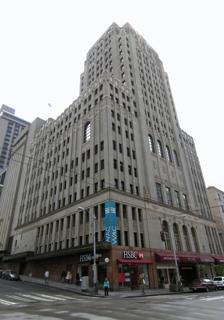
Building: Washington Athletic Club
Country: United States of America
Year built: 1930
Athletic club, hotel in Seattle, United States Washington Athletic Club Location within downtown Seattle General information Type athletic club, hotel Location 1325 6th Avenue, Seattle , United States Coordinates 47°36′35″N 122°20′01″W / 47.609783°N 122.333661°W / 47.609783; -122.333661 Completed 1930 Cost $2.5 million Height Roof 76.20 m (250.0 ft) Top floor 70.72 m (232.0 ft) Technical details Floor count 21 Floor area 305,548 sq ft (28,386.3 m 2 ) Lifts/elevators 5 Design and construction Architect(s) Sherwood D. Ford Seattle Landmark Designated April 15, 2009 The Washington Athletic Club, founded in 1930, is a private social and athletic club located in downtown Seattle . The 21-story WAC clubhouse opened in December 1930, and was designed in the Art Deco style by Seattle architect Sherwood D. Ford. The five-story WAC includes a 25-yard pool, full-size basketball court, running track, handball and racquetball courts, and pilates and yoga studios. The top ten floors house the Inn at the WAC, a 109-room boutique hotel. The club also offers a full-service day spa and a wellness center with nutrition, physical therapy, and naturopathic services. The building is also home to three restaurants, a private ballroom, social areas, and numerous meeting spaces. The idea of the Century 21 Exposition was first conceived by club members within the building in January 1955. In 2009, the Washington Athletic Club became a City of Seattle Landmark, and in 2018 its 6th Street building was listed on the National Register of Historic Places . History Club's early formation and plans In mid 1927, Seattle newcomer and realtor Noel B. Clarke put together a committee of Seattle attorneys, capitalists and bankers to raise money to form a new athletic club to serve the city's skyrocketing population. They began soliciting $100 founders' memberships to hire an architect and construct a clubhouse and by early 1928 over 1,000 had been collected. Funds were stored in a trust that couldn't be accessed until 2,000 memberships were sold. In February 1928, Clarke announced a 120 x 96' site had been chosen at the corner of 6th and University Streets. The committee hired the Seattle architectural firm of Baker, Vogel & Roush to design a building. Their plans were of an elegant twelve-story structure with Gothic Revival influences. The building would cost around $1 million and construction was to begin in June 1928. By March 1928, only 1,200 of the needed 2,000 members had signed up for the new club, causing a delay in the plans. More troubles arose in May 1928 when Clarke, the club's biggest single promoter, quit the board because of difficulties dealing with the Seattle Real Estate Board. After the passing of the original construction deadline, a new board of 26 of Seattle's most prominent businessmen came together to continue Clarke's work. The new committee chose to scrap the club's original design, now becoming dated, and hired architect Sherwood D. Ford to design something different at a new site chosen at the southwest corner of 6th Avenue and Union Street, owned by W.D. Comer, then president of the club and a holder of major financial interest. Ford's first proposal was for an elaborate 12-story building in the Mission Revival Style , unique to the region and similar in style to Seattle's Fox Theatre that Ford would later design. A large enclosed swimming pool would be located on the roof and, according to a rendering published in the August 23, 1928 issue of the Seattle Times , would have closely resembled the grand hall of Seattle's Union Station . With the club finally reaching its membership quota, their impounded funds were made available for use and an October 1928 date was proposed for construction to begin. In late September 1928, plans had changed again and club officials brought in Kenneth McCleod, manager of the Olympic Club in San Francisco , to consult with architect Ford to re-design the building in a way that would make optimal use of the lot. After an inspection of the site, Ford & McLeod left for an extended trip across the country to inspect and tour other metropolitan athletic clubs and gather ideas for the new design. New plans and construction An architectural detail on the building's facade Sherwood Ford's findings resulted in a new set of plans for a structure priced at $2.3 million. The new design was of an imposing 21-story art deco skyscraper with a central tower. It would be constructed of reinforced concrete and steel while the exterior consisted of brick and decorative terracotta tile and would be completely fireproof. Ford announced in a board meeting that the clubhouse "will be the very last word in structures of this kind and will rank among the best found anywhere." Additional financing was secured and Comer announced that construction would finally begin for sure by the end of 1929. The site at Sixth and Union, previously leased by the club from A.M. Goldstein and Dorn & Derneden, was officially purchased on October 30 and razing of the buildings on the site began 30 days later. While the Stock Market Crashed in October 1929, Seattle wouldn't immediately feel the effects and construction went ahead. The groundbreaking ceremony was held on Monday, December 16, 1929 at noon when a steam shovel driven by Reginald H. Parsons, chairman of the board of governors for the club, overturned the first load of dirt. City officials as well as club members and presidents of neighboring clubs were in attendance. The event was followed by a luncheon for board members at the Olympic Hotel . Construction commenced immediately with the steel structure of the building. The Wallace Bridge Company , who also constructed the structures of the Harborview Medical Center in Seattle and the St. Johns Bridge in Portland, Oregon , manufactured and assembled the building's steel frame.  Over 1,200 tons of steel was used in construction with the beams over the main ballroom weighing 18 tons each. The steel frame was then encased in concrete. Tragedy struck on April 26, 1930 when Albert J. Triggs, superintendent for the Sound Construction Company was crushed to death when a section of the concrete structure collapsed on top of him. The steel frame was mostly completed by July and the brick sheathing followed soon after. By late December 1930 the building would be complete at a total cost of $2.5 million. Grand opening and design View of details on north facade The Washington Athletic Club officially opened on December 16, 1930 followed by a week long celebration of dining, dancing and facility touring. Upon completion, the club, dubbed 'the skyscraper of sports' by local media, made a major addition to Seattle's skyline and was even erroneously said to be taller than Seattle's other art deco skyscraper, the Northern Life Tower . While the latter contained seven more floors, the W.A.C.'s floors were claimed to be taller. Of special note at the time was that out of superstition , the building had no 13th floor, or at least according to the elevators buttons which skipped from 12 to 14. A full-page article in the Seattle Times from December 16, described the layout of the new building in detail: Entering from Sixth Avenue members will see a commodious lobby richly furnished and impressively decorated. The men's lounge is beyond. Antiques and brilliant tapestries add a restful tone to the room. At the north end of the lounge is a comfortable library decorated and furnished in a more subdued motif. Women were largely segregated from men in the new quarters, having their own entrance and elevator as described by the article: Allegorical incidents of Persian history are told on the walls of the woman's bridge room on the second floor. The woman's lounge is entirely of French motif. The third floor, too is devoted to the feminine membership. Graceful crystal chandeliers are the outstanding features of the woman's dining room off of which open five private dining rooms. Women members reach their club quarters by their own elevator. The fourth floor contained the men's grill restaurant while the above that were the men's area including most of the athletic aspects of the club: The gymnasium has every muscle and bodybuilding device obtainable. Locker rooms, showers, artificial sun rooms and mechanical equipment are of the finest. The entire seventh and eighth floors were occupied by the swimming pool while the ninth floor, the top floor of the building's base section, contained sleeping rooms for guests of club members. The twelve story tower contained 125 hotel-like rooms "for the use of club members" while a conference room occupied the very top floor. The Athletic club soon became the social epicenter of Washington's athletic community and hosted many luncheons and social gatherings. The club also became a center for training local athletes for professional careers as well as for the Olympics. The club enthusiastically hired Ray Daughters, swimming coach at the Crystal Pool Natatorium . He was followed to the club by his young protege, Helene Madison . The club's pool would later be named in her honor. Financial troubles and the Great Depression The Great Depression began to affect many social clubs across the nation who saw their memberships begin to taper off and the wave soon reached the west coast. Within a short time of opening, some 500 members withdrew from the club because of the shock to their finances. It was reported that in the first three months, the club was losing $10,000 a month. In 1931, W.D. Comer became caught up in the backlash from the financial crash and was sent to jail. The club was threatened with receivership and under the decision of judge Howard M. Finlay, reorganization was begun. The WAC building was purchased by Seattle businessmen Victor Elfendahl, Gilbert Skinner and William Edris. They refinanced the club and exchanged third mortgage bonds for preferred stock . Seeing tight times ahead, they tried to make their club more friendly to more people. Several measures taken by the new owners included offering more moderately priced items in the restaurant, creating more family oriented functions, and adding more card rooms and a quiet room. Due to the club's large size, it was made known by the owners that it could only be operated with full membership. In an attempt to stay in business, the owners began an aggressive new premium membership program, hoping to sign on 1,200 new members which luckily was a quick success. During the 1936 Olympics in Berlin , the Washington Athletic Club and University of Washington were represented by 23 athletes, one of which was swimmer Jack Medica , who set a new world record of 4:44:5 in the 400 m freestyle. 1940s to today In May 1940, Eddie Bauer moved his fast-growing sporting goods business into the ground floor retail spaces of the building, his fourth move in little more than five years. The store later moved again to third and Virginia Streets. By the end of World War II , a historic decision was made by the club membership to buy the building from its owner, The Washington Athletic Club Holding Co., who had been renting the building to them since 1936 at a rate of $12,500 a month, for $1.35 million. Even though the payments would follow the same rate as the rent, the wealthy club members would own the building within 5 and a half years. By the 1950s, the club was beginning to outgrow its old building, now overflowing with use by over 5,000 members. In August 1953, The Washington Athletic club purchased the property to the south on which to build a three-story annex, designed by architect Harrison Overturf, which broke ground on June 24, 1954. The original building also received a major interior remodeling by interior decorator Lou Garner Swift in 1955. The new addition opened in time for the club's Silver Jubilee in 1955. An additional eight stories were added to the annex in 1970 along with further interior remodeling. The original 6th street entrance was moved into the new building and the old lobby was closed; the original 3-story entrance arch was removed entirely to avoid confusion. By 2000, the WAC had over 21,000 members and claims to have the largest membership of any health club in the country. As of today, the building houses the successful "Inn at the WAC" on the upper floors as well as gym space. The club is still the site of numerous social gatherings, lectures and is especially popular for business meetings. In July 2007, the WAC Building was one of 38 surveyed buildings in and around downtown Seattle deemed eligible for landmark status. It became official on April 9, 2010. See also List of American gentlemen's clubs List of landmarks in Seattle Gallery View of roof-line details more roof-line details Looking south down 6th Avenue towards the building Section of Washington Athletic Club Building References